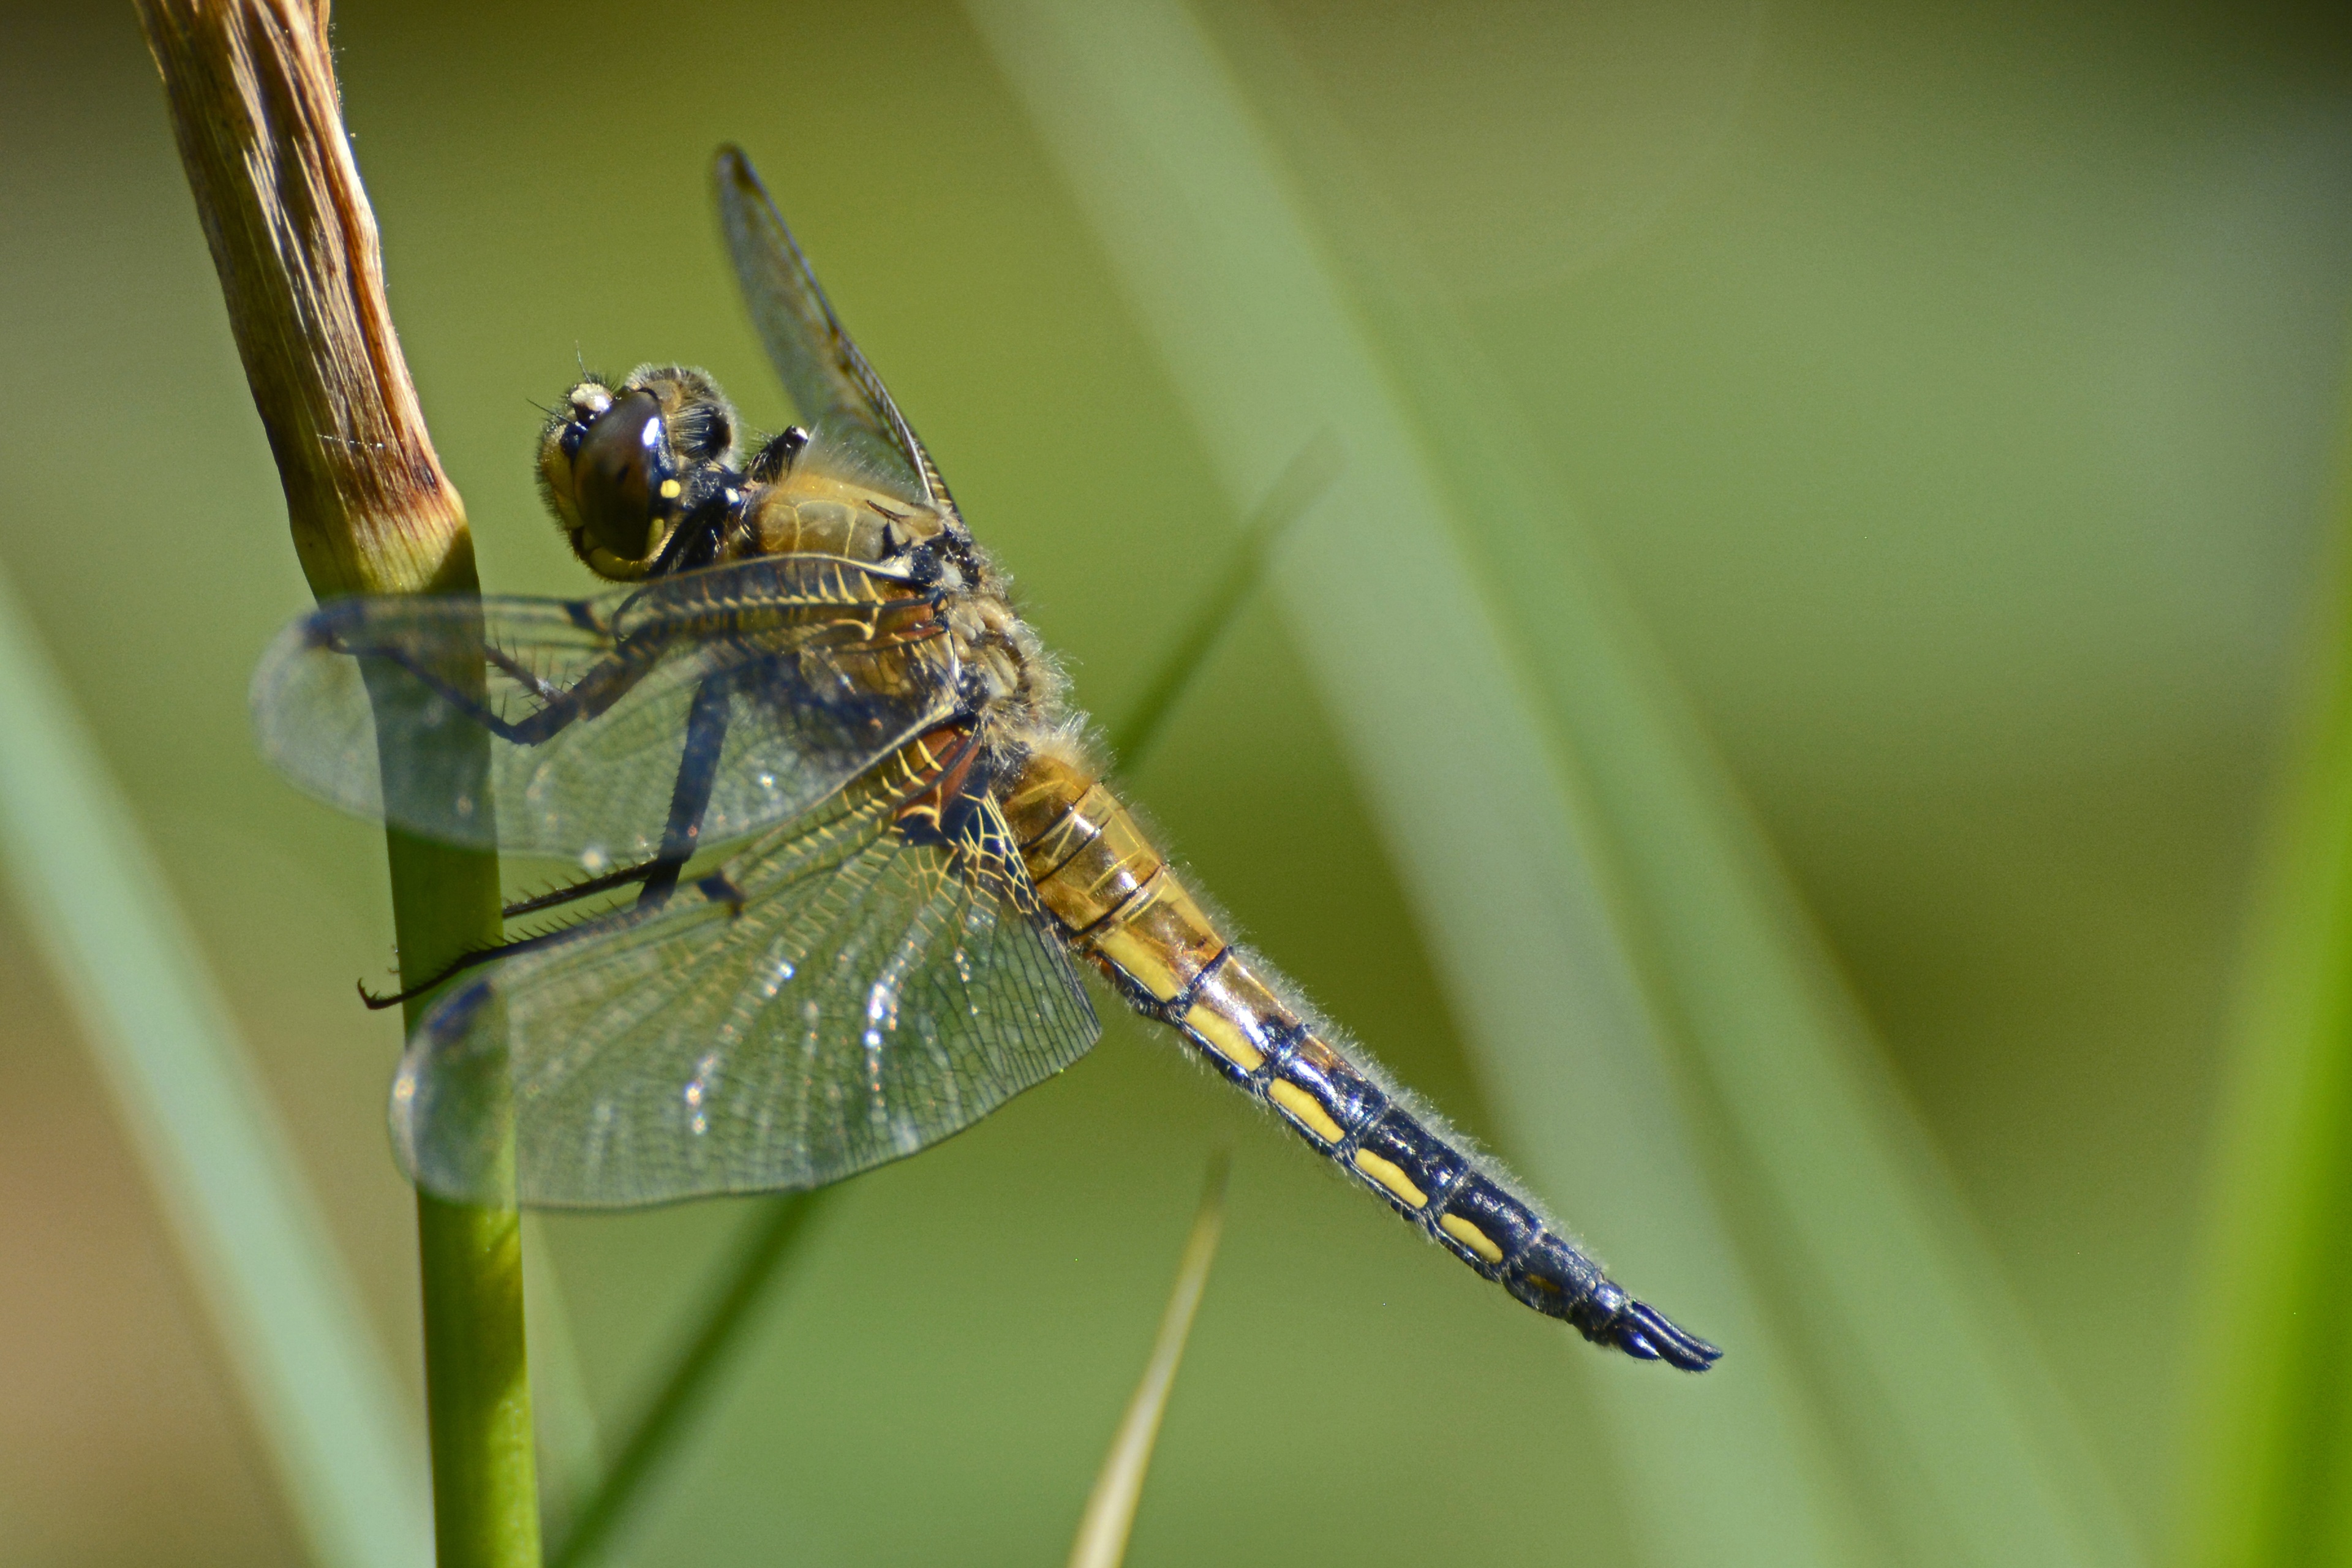
nature, grass, wing, photography, animal, fly, green, insect, close, fauna, invertebrate, close up, blade of grass, transparent, eyes, dragonfly, creature, damselfly, flight insect, macro photography, arthropod, halm, plant stem, dragonflies and damseflies, net winged insects